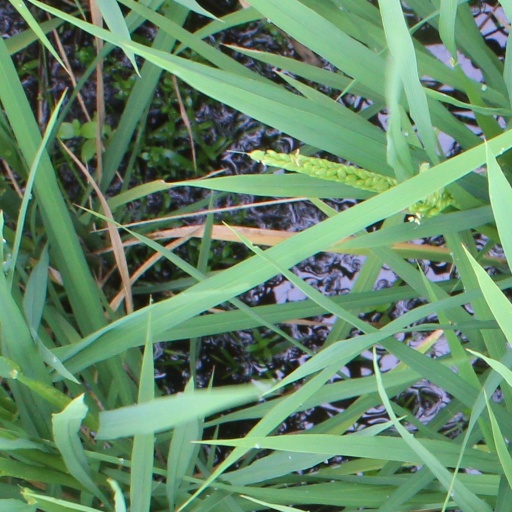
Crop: rice